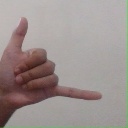
अक्षर: द